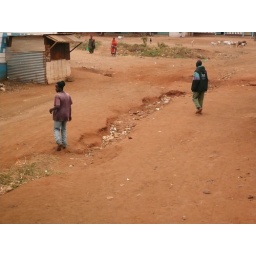
The main road was closed so we had to get over here with the truck